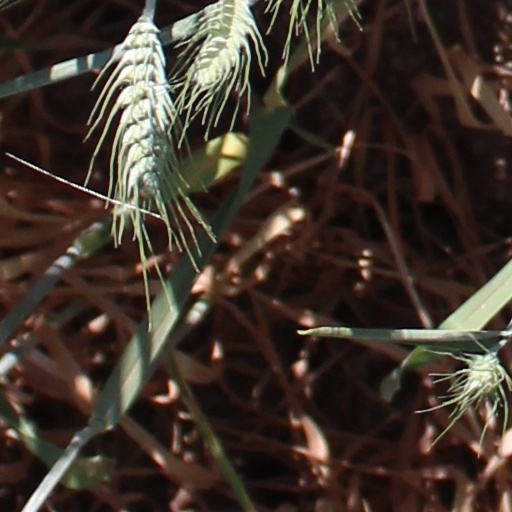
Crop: wheat